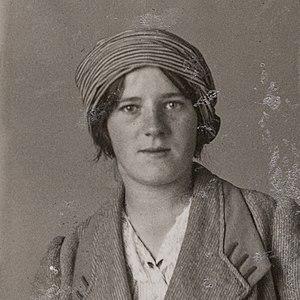
Elsie Diedrichs Duval, née en 1892 et morte en 1919, est une suffragette britannique et militante pour les droits des femmes. Elle a été arrêtée à plusieurs reprises tout au long de sa vie et, en 1913, est devenue la première femme à être libérée de prison en vertu du Cat and Mouse Act.
La Hunger Strike Medal est une médaille en argent décernée par la Women's Social and Political Union aux suffragettes qui ont mené une grève de la faim en prison, pour exiger la reconnaissance de leur statut de prisonnières politiques alors qu'elles purgeaient des peines liées à leurs activités en faveur du droit de vote des femmes. Un certain nombre de ces prisonnières ont été nourries de force.